Ultraman: Towards the Future (video game)

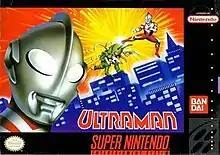
North American box art

Ultraman: Towards the Future, released in Japan as is a fighting video game developed by Nova and published by Bandai for the Super Nintendo Entertainment System. It is based on the TV series "Ultraman", with the Japanese version being based on the 1966 series and the North American version being based on the contemporary "" series. This game has received mostly negative reviews due to its high difficulty and sub-par graphics.